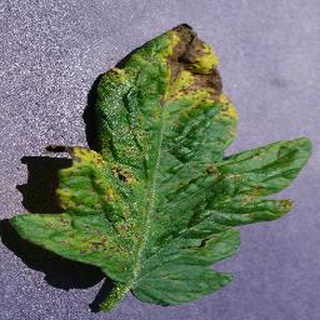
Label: tomato_septoria_leaf_spot